Charlotte Sports Park

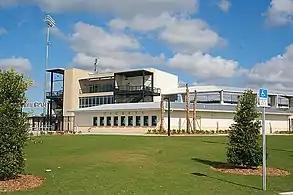
Charlotte Sports Park in January 2009, nearing completion of renovation

Charlotte Sports Park (formerly known as Charlotte County Stadium and Ranger Stadium) is a baseball stadium in Port Charlotte, Florida. The stadium is the home field for Tampa Bay Rays spring training operations, as well as its Rookie-class Florida Complex League Rays teams. From 2009 to 2020, it also hosted the Charlotte Stone Crabs of the Class A-Advanced Florida State League.